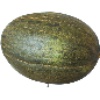
Label: Melon Piel de Sapo 1